Abbey of Leno

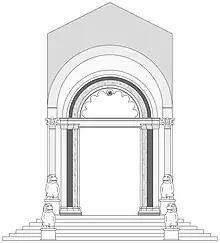
Reconstruction of the main portal of the abbey church carved in the 12th century during Gonterio's reconstruction

In the 10th century, marked by the repeated incursions of the Hungarians into Italy, the monks of Leno ensured that the area around the abbey was fortified with palisades and towers and girdled the "curtis" of Gottolengo. In 938 the monastery's possessions were further expanded with the inclusion of Gambara. Twenty years later, with the diplomas of Berengar II and Adalbert II, the vast Benedictine possessions ranged from the province of Verona to the Comacchio Valleys and from the Modena area to the Brescian area. The list of possessions also included "curtis Bonzaga", today's Gonzaga in the province of Mantua.